Basuri Tjahaja Purnama

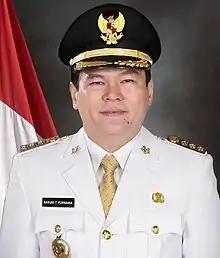
Official portrait, 2010

Basuri Tjahaja Purnama (born 1 December 1967) is an Indonesian politician, who served as Regent of East Belitung from 2010 to 2015. He is the younger brother of Basuki Tjahaja Purnama.